United States occupation of Haiti

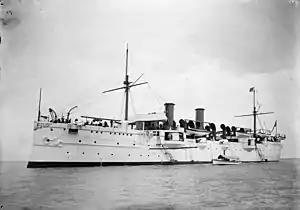
, flagship of the fleet involved in the 1890 Môle Saint-Nicolas affair which saw the United States using gunboat diplomacy in an attempt to obtain Môle-Saint-Nicolas

The United States had been interested in controlling Haiti in the decades following its independence from France. As a way "to secure a US defensive and economic stake in the West Indies", according to the United States Department of State, President Andrew Johnson of the United States began the pursuit of annexing Hispaniola, including Haiti, in 1868. In 1890, the Môle Saint-Nicolas affair occurred when President Benjamin Harrison, on the advice of Secretary of State James G. Blaine, ordered Rear-Admiral Bancroft Gherardi to persuade newly assumed President of Haiti Florvil Hyppolite to lease the port to the United States. Enforcing gunboat diplomacy upon Haiti, Gherardi aboard along with his fleet arrived in the capital city of Port-au-Prince to demand the acquisition of Môle Saint-Nicolas. President Hyppolite refused any agreement as Haitians grew angered by the presence of the fleet, with "The New York Times" writing that the Haitians' "semi-barbaric minds saw in it a threat of violence". Upon returning to the United States in 1891, Gherardi said in an interview with "The New York Times" that in a short time Haiti would experience further instability, suggesting that future governments in Haiti would abide by the demands of the United States.